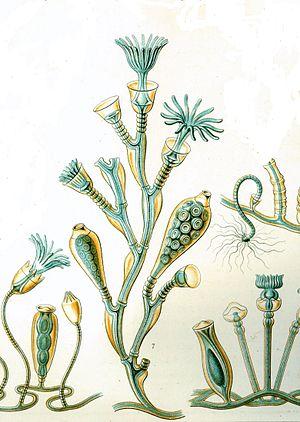
Obelia est un genre d'hydrozoaires de la famille des Campanulariidae.